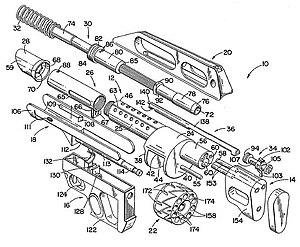
Le Pancor Jackhammer est un fusil de chasse automatique de calibre 12 américain conçu par John Anderson pour la société Pancor Corporation, au Nouveau-Mexique.